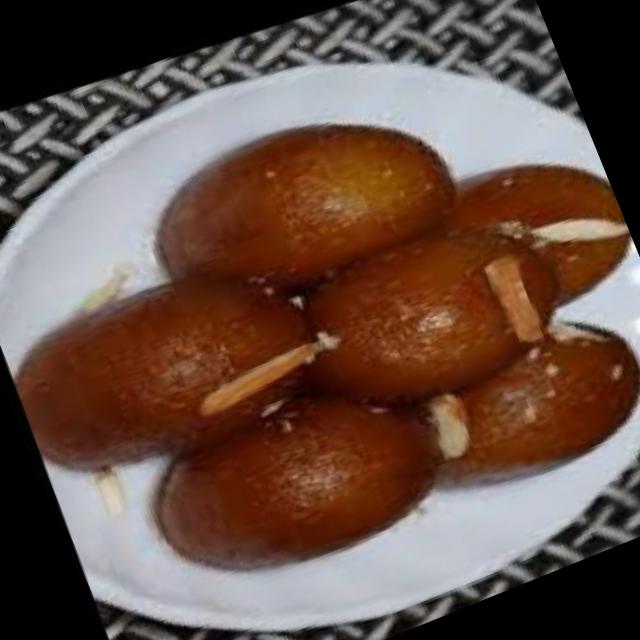
Dish: gulab_jamun